Mowfield

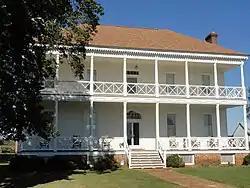

Mowfield is a historic plantation house located near Jackson, Northampton County, North Carolina. It was built about 1802, and is a two-story, five bay by two bay, Georgian / Federal style frame house with a two-story ell. Each section is covered by a hipped roof. It features a two-tier full-width porch, engaged under the high hip roof of the house. Also on the property is a contributing outbuilding. Mowfield Plantation was the home of Sir Archy, one of the greatest thoroughbred sires of the 19th century, where he was at stud from 1816 until his death in 1833.